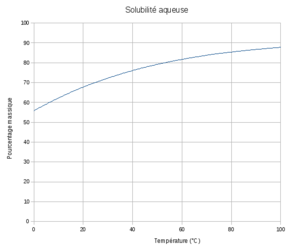
Solubilité aqueuse du nitrate d'argent
Le nitrate d'argent est un composé inorganique dont la formule brute est AgNO₃.